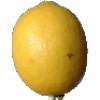
Label: lemon